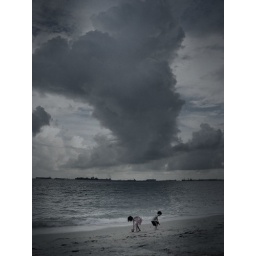
2 kids playing by the beach as the background focus is the coming storm cloud